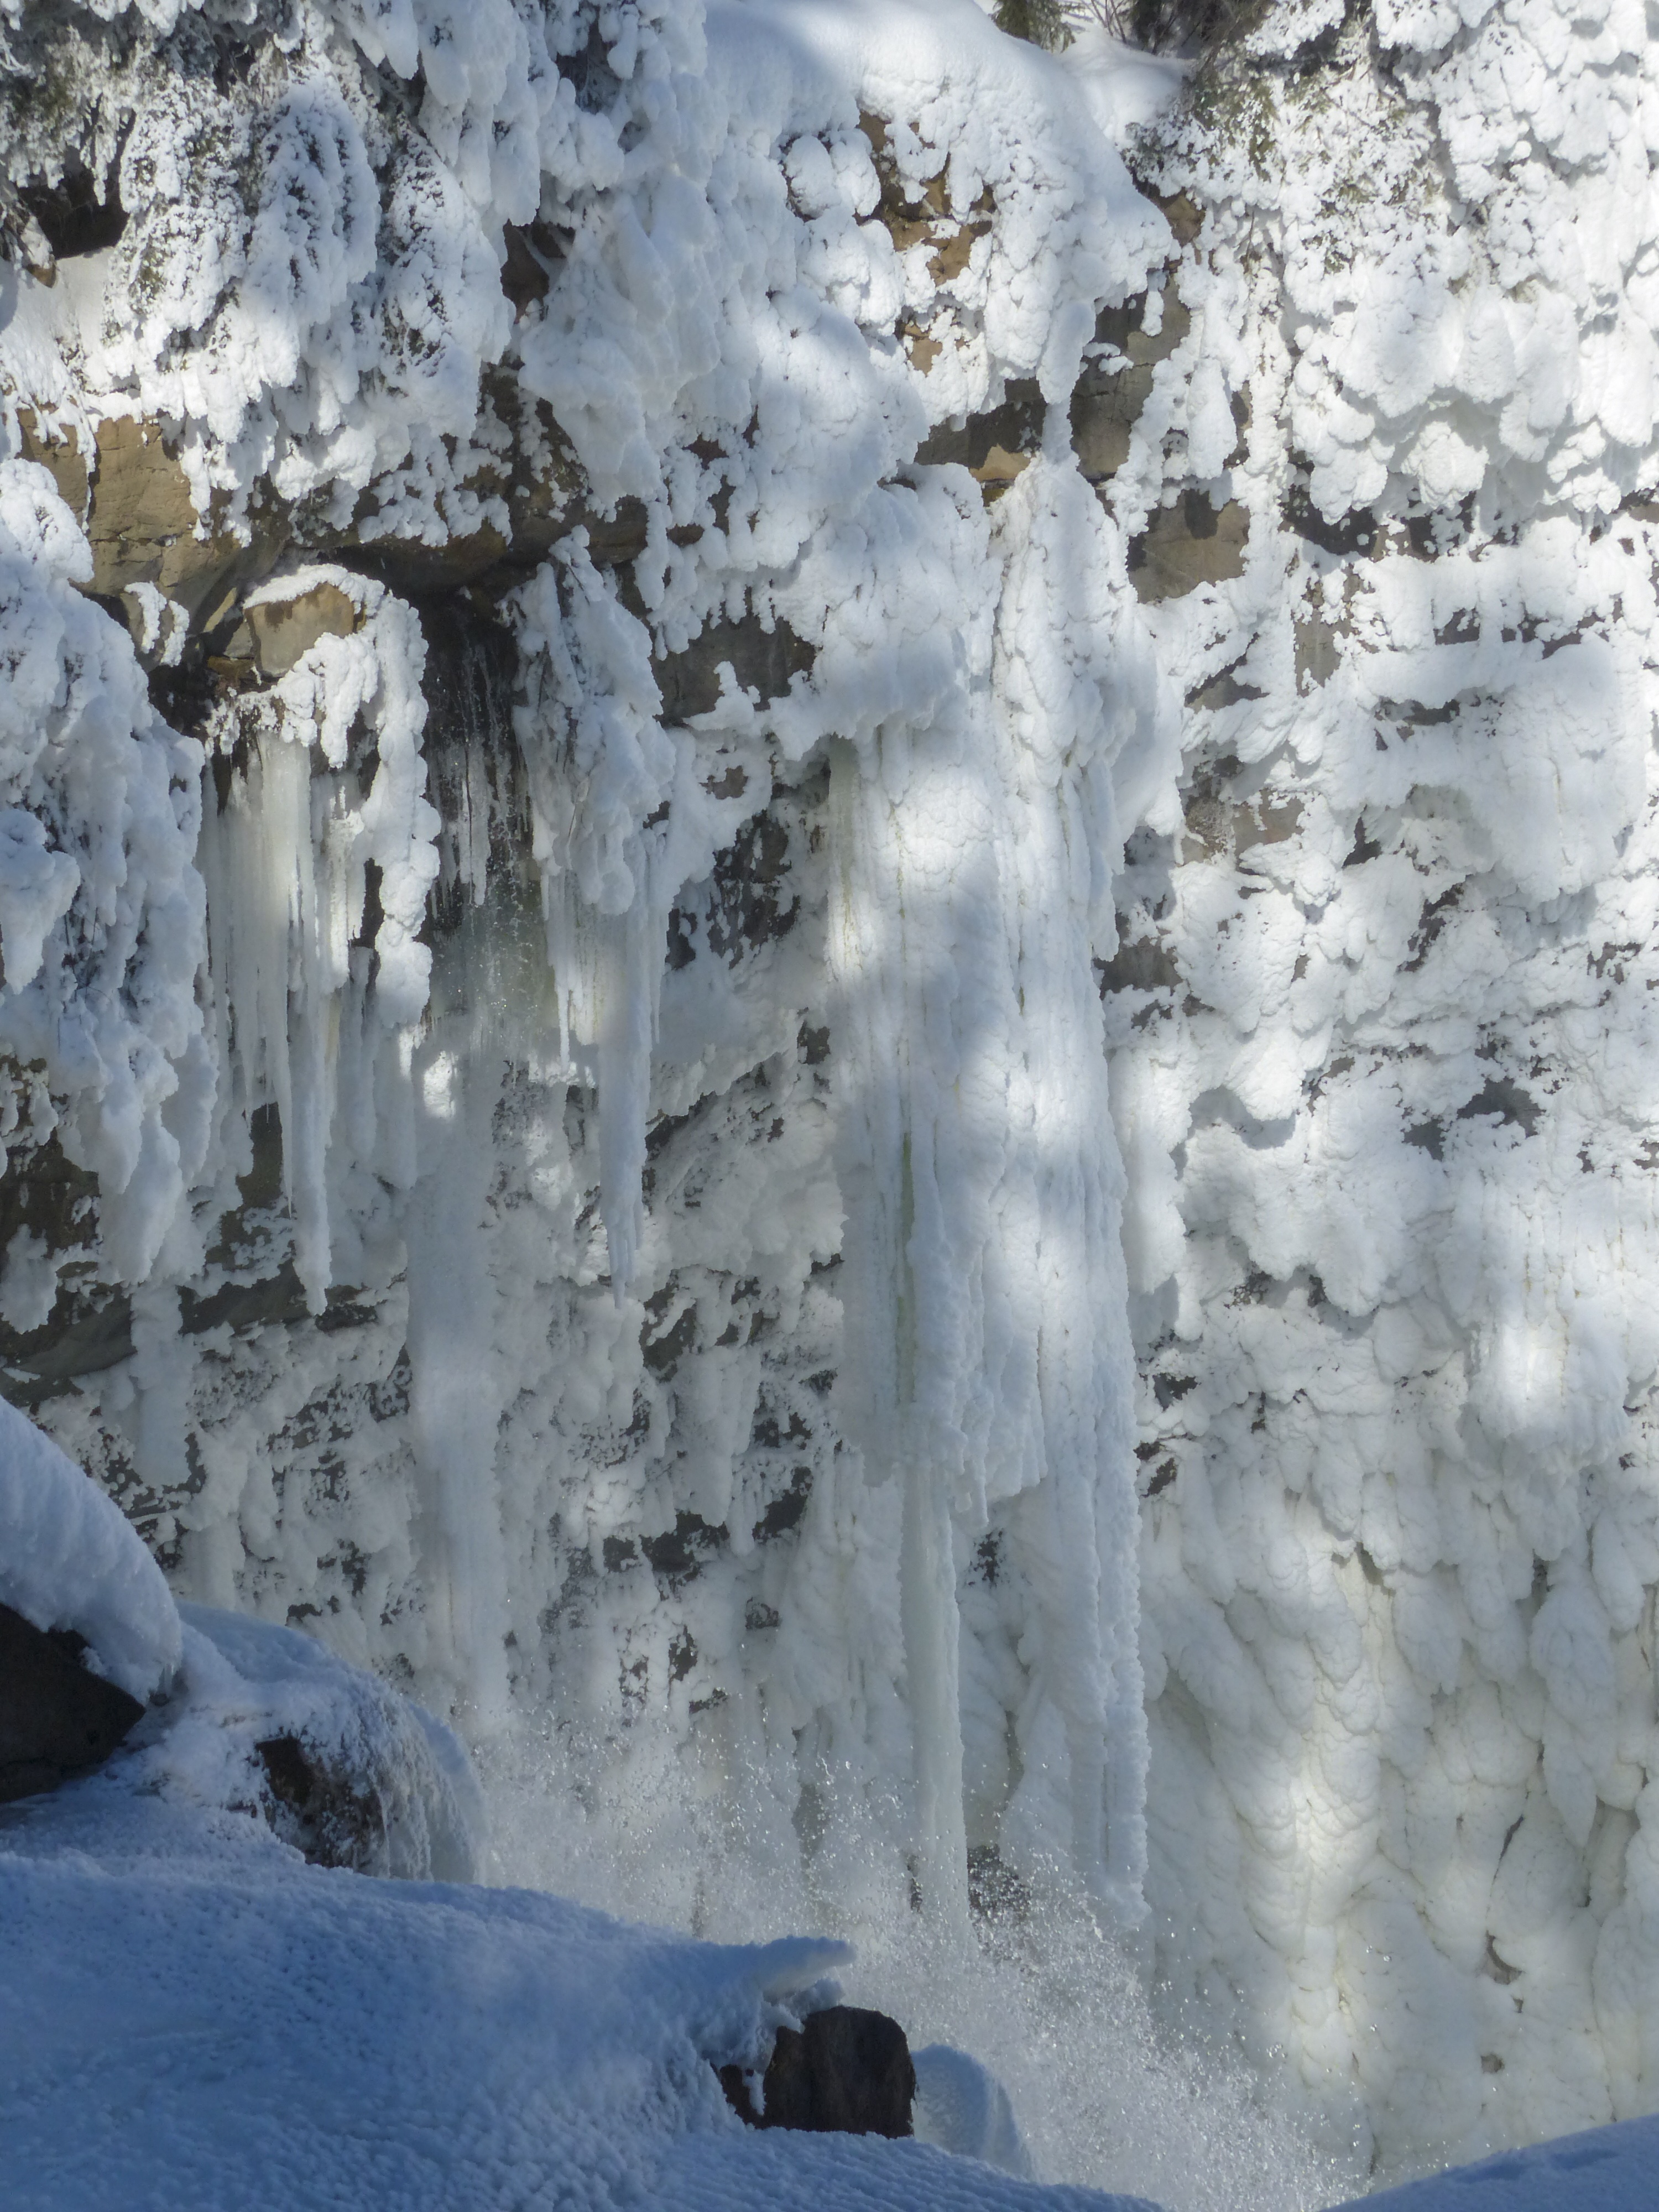
landscape, tree, water, nature, forest, waterfall, snow, winter, countryside, formation, ice, scenery, canyon, season, water fall, canada, icicle, frosted, freezing, british columbia, ice cold, geological phenomenon, bitter cold, canim falls